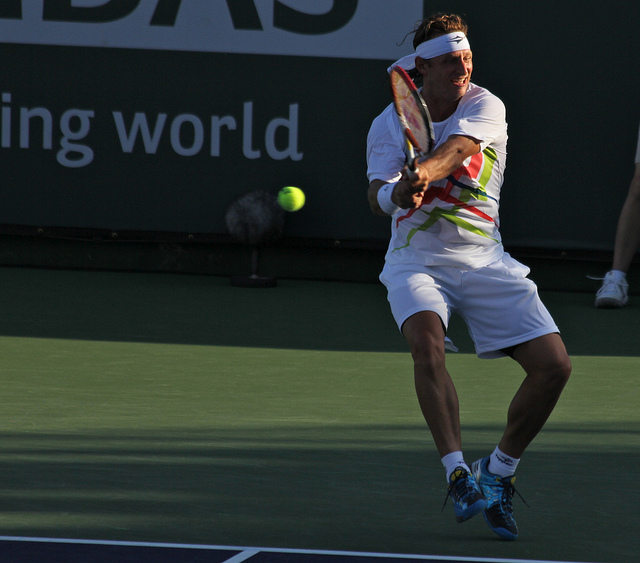
một nam vận động viên tennis đang vung vợt để đánh bóng